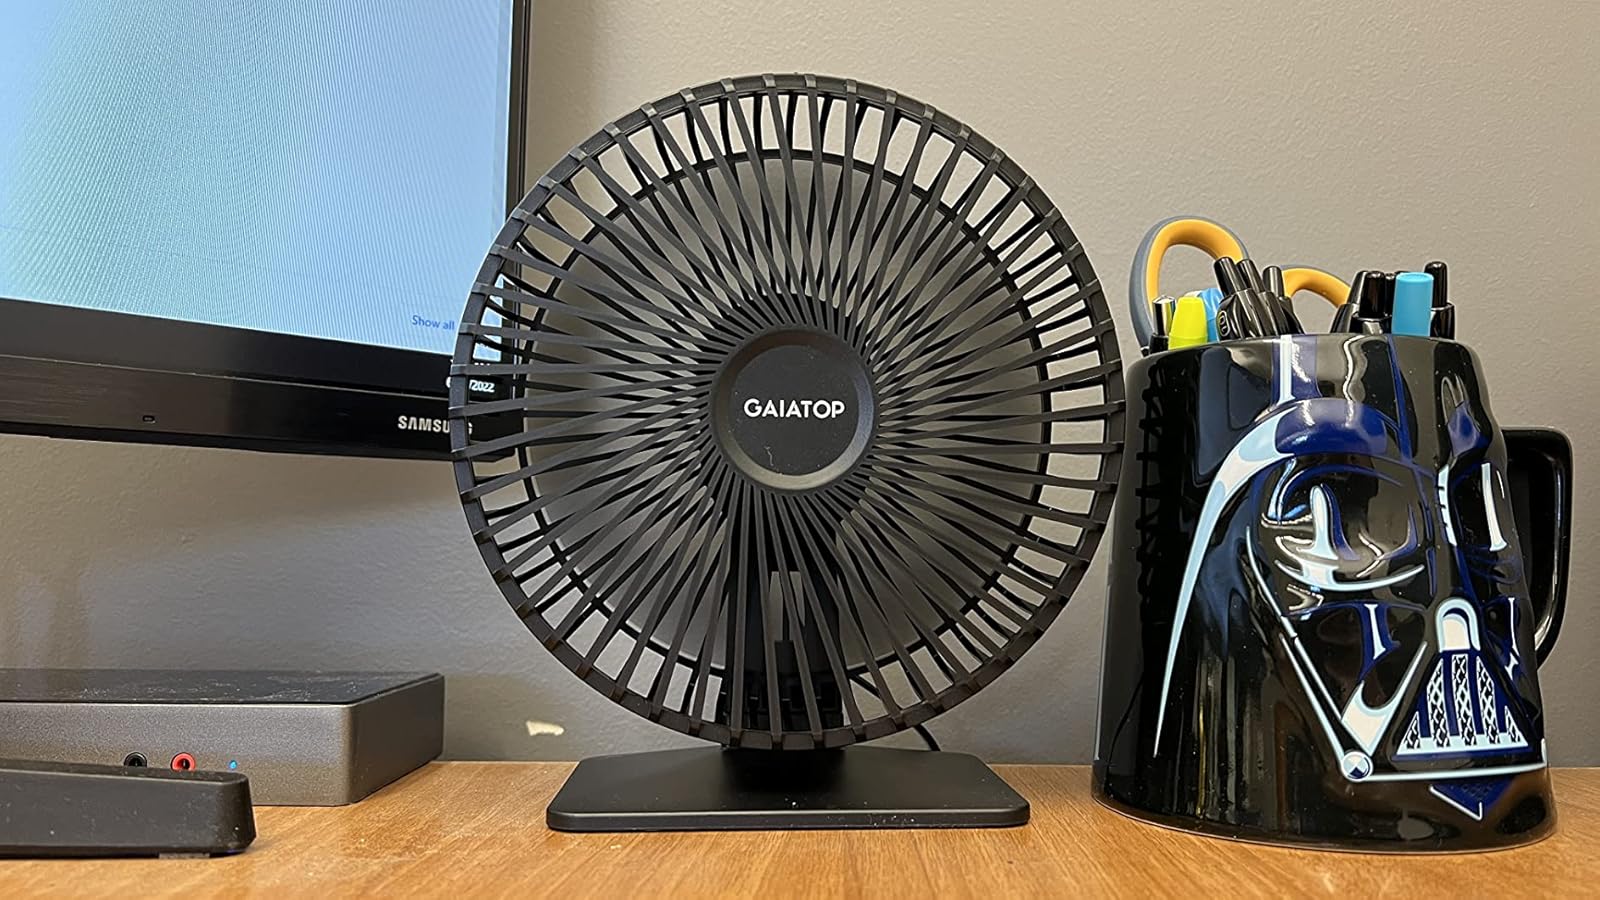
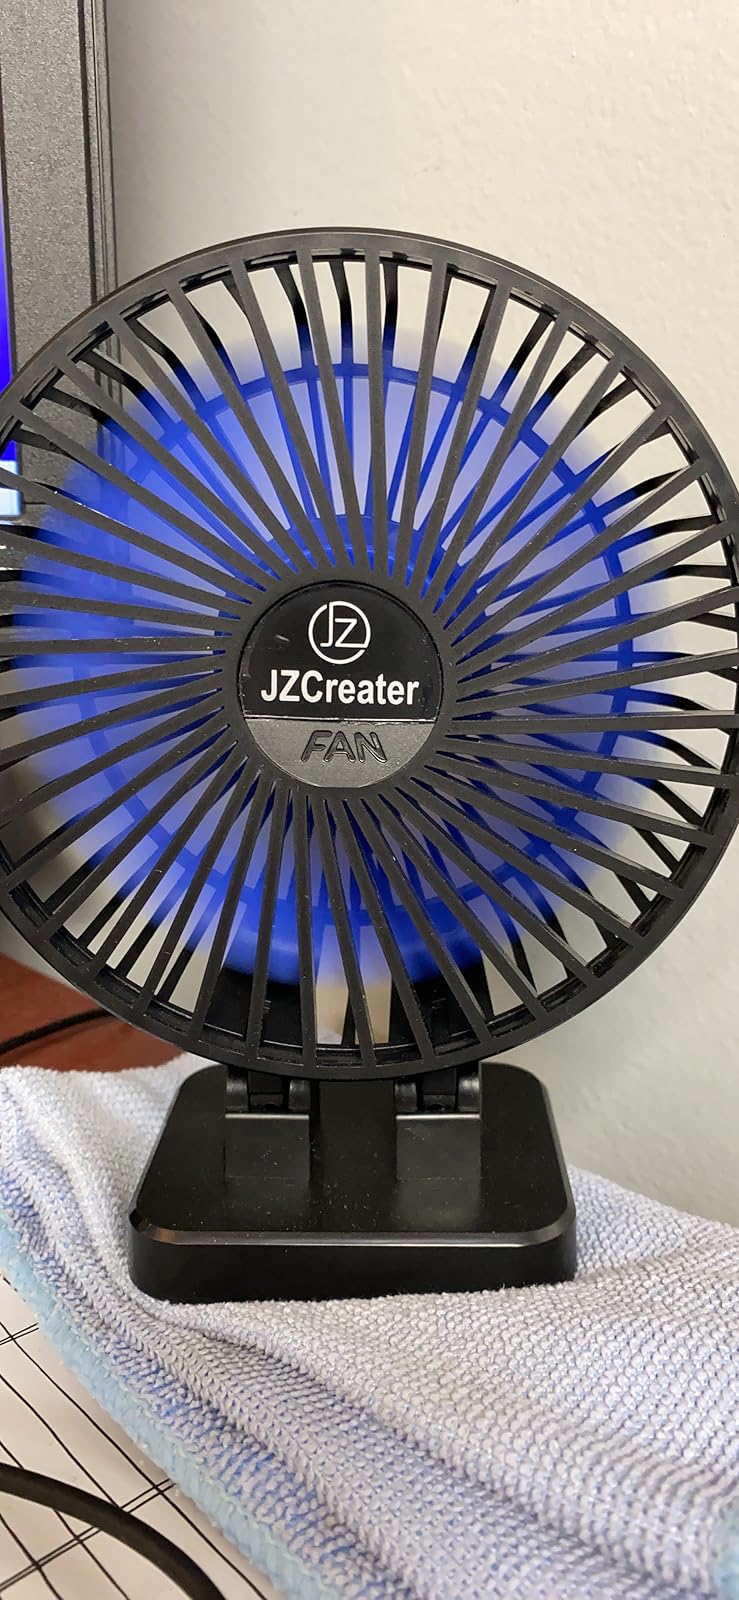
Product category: fan
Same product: no